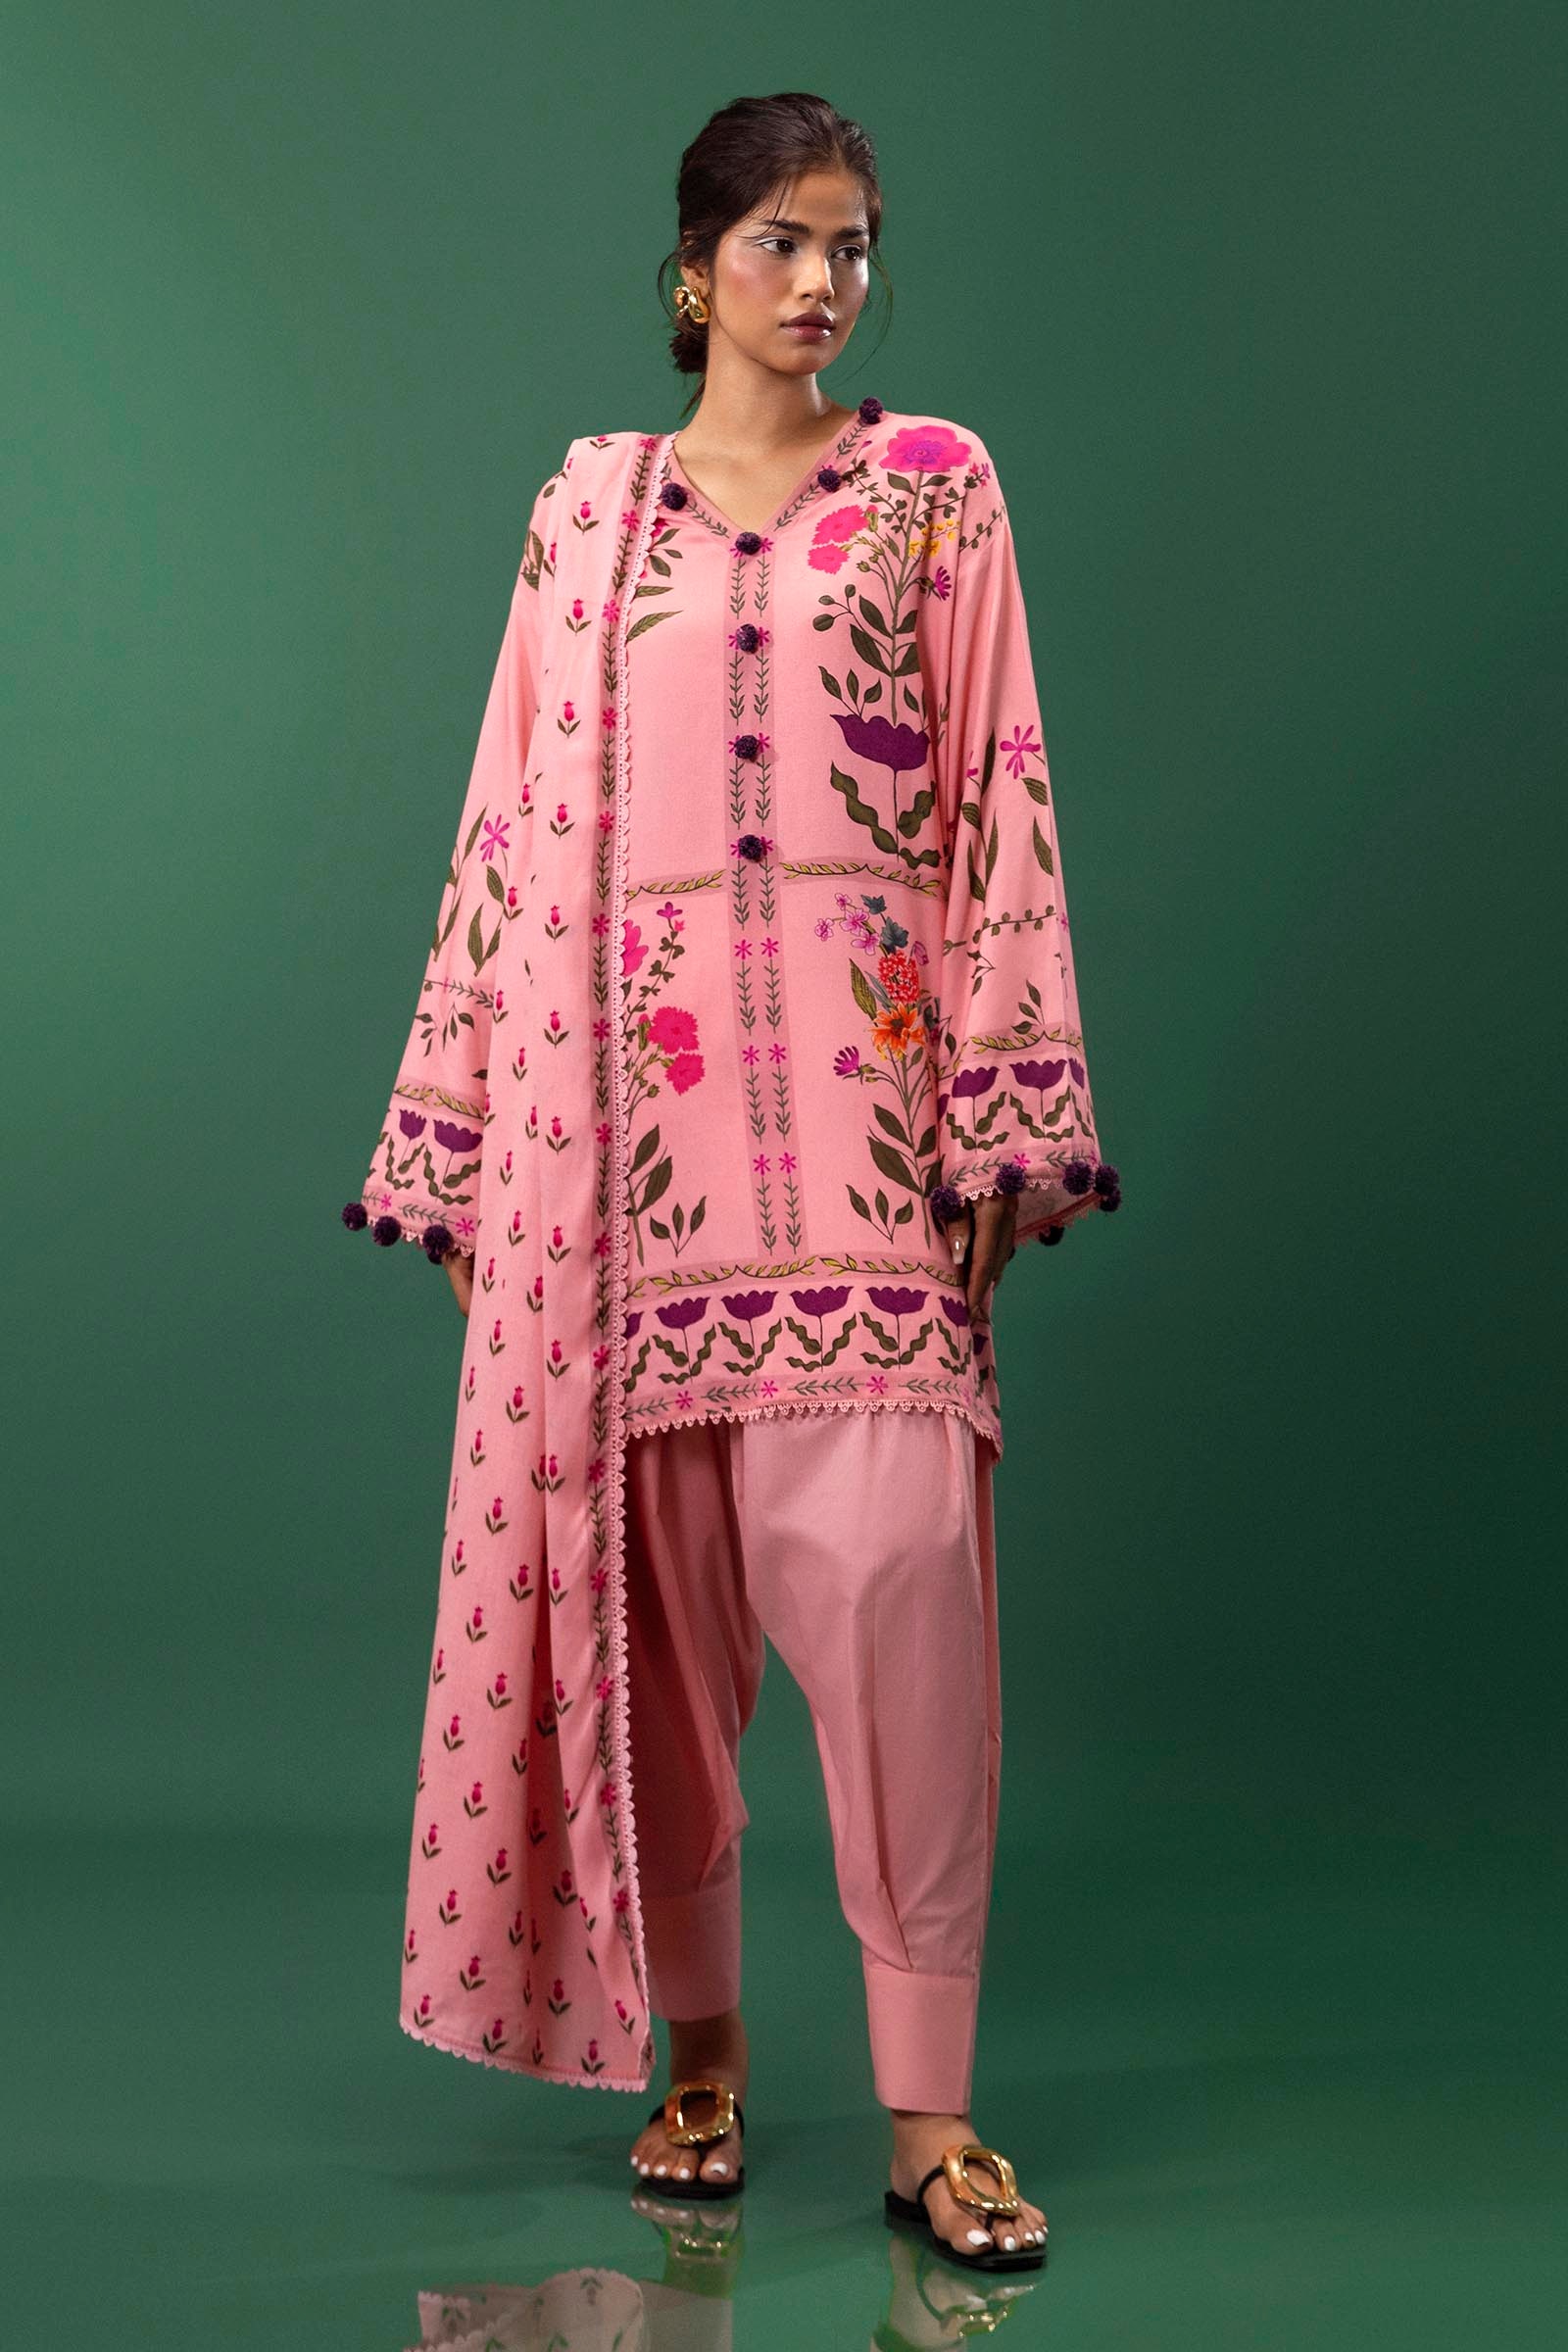
pink multi embroidered chiffon tun